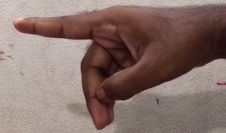
ASL sign: P